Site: brandenburg
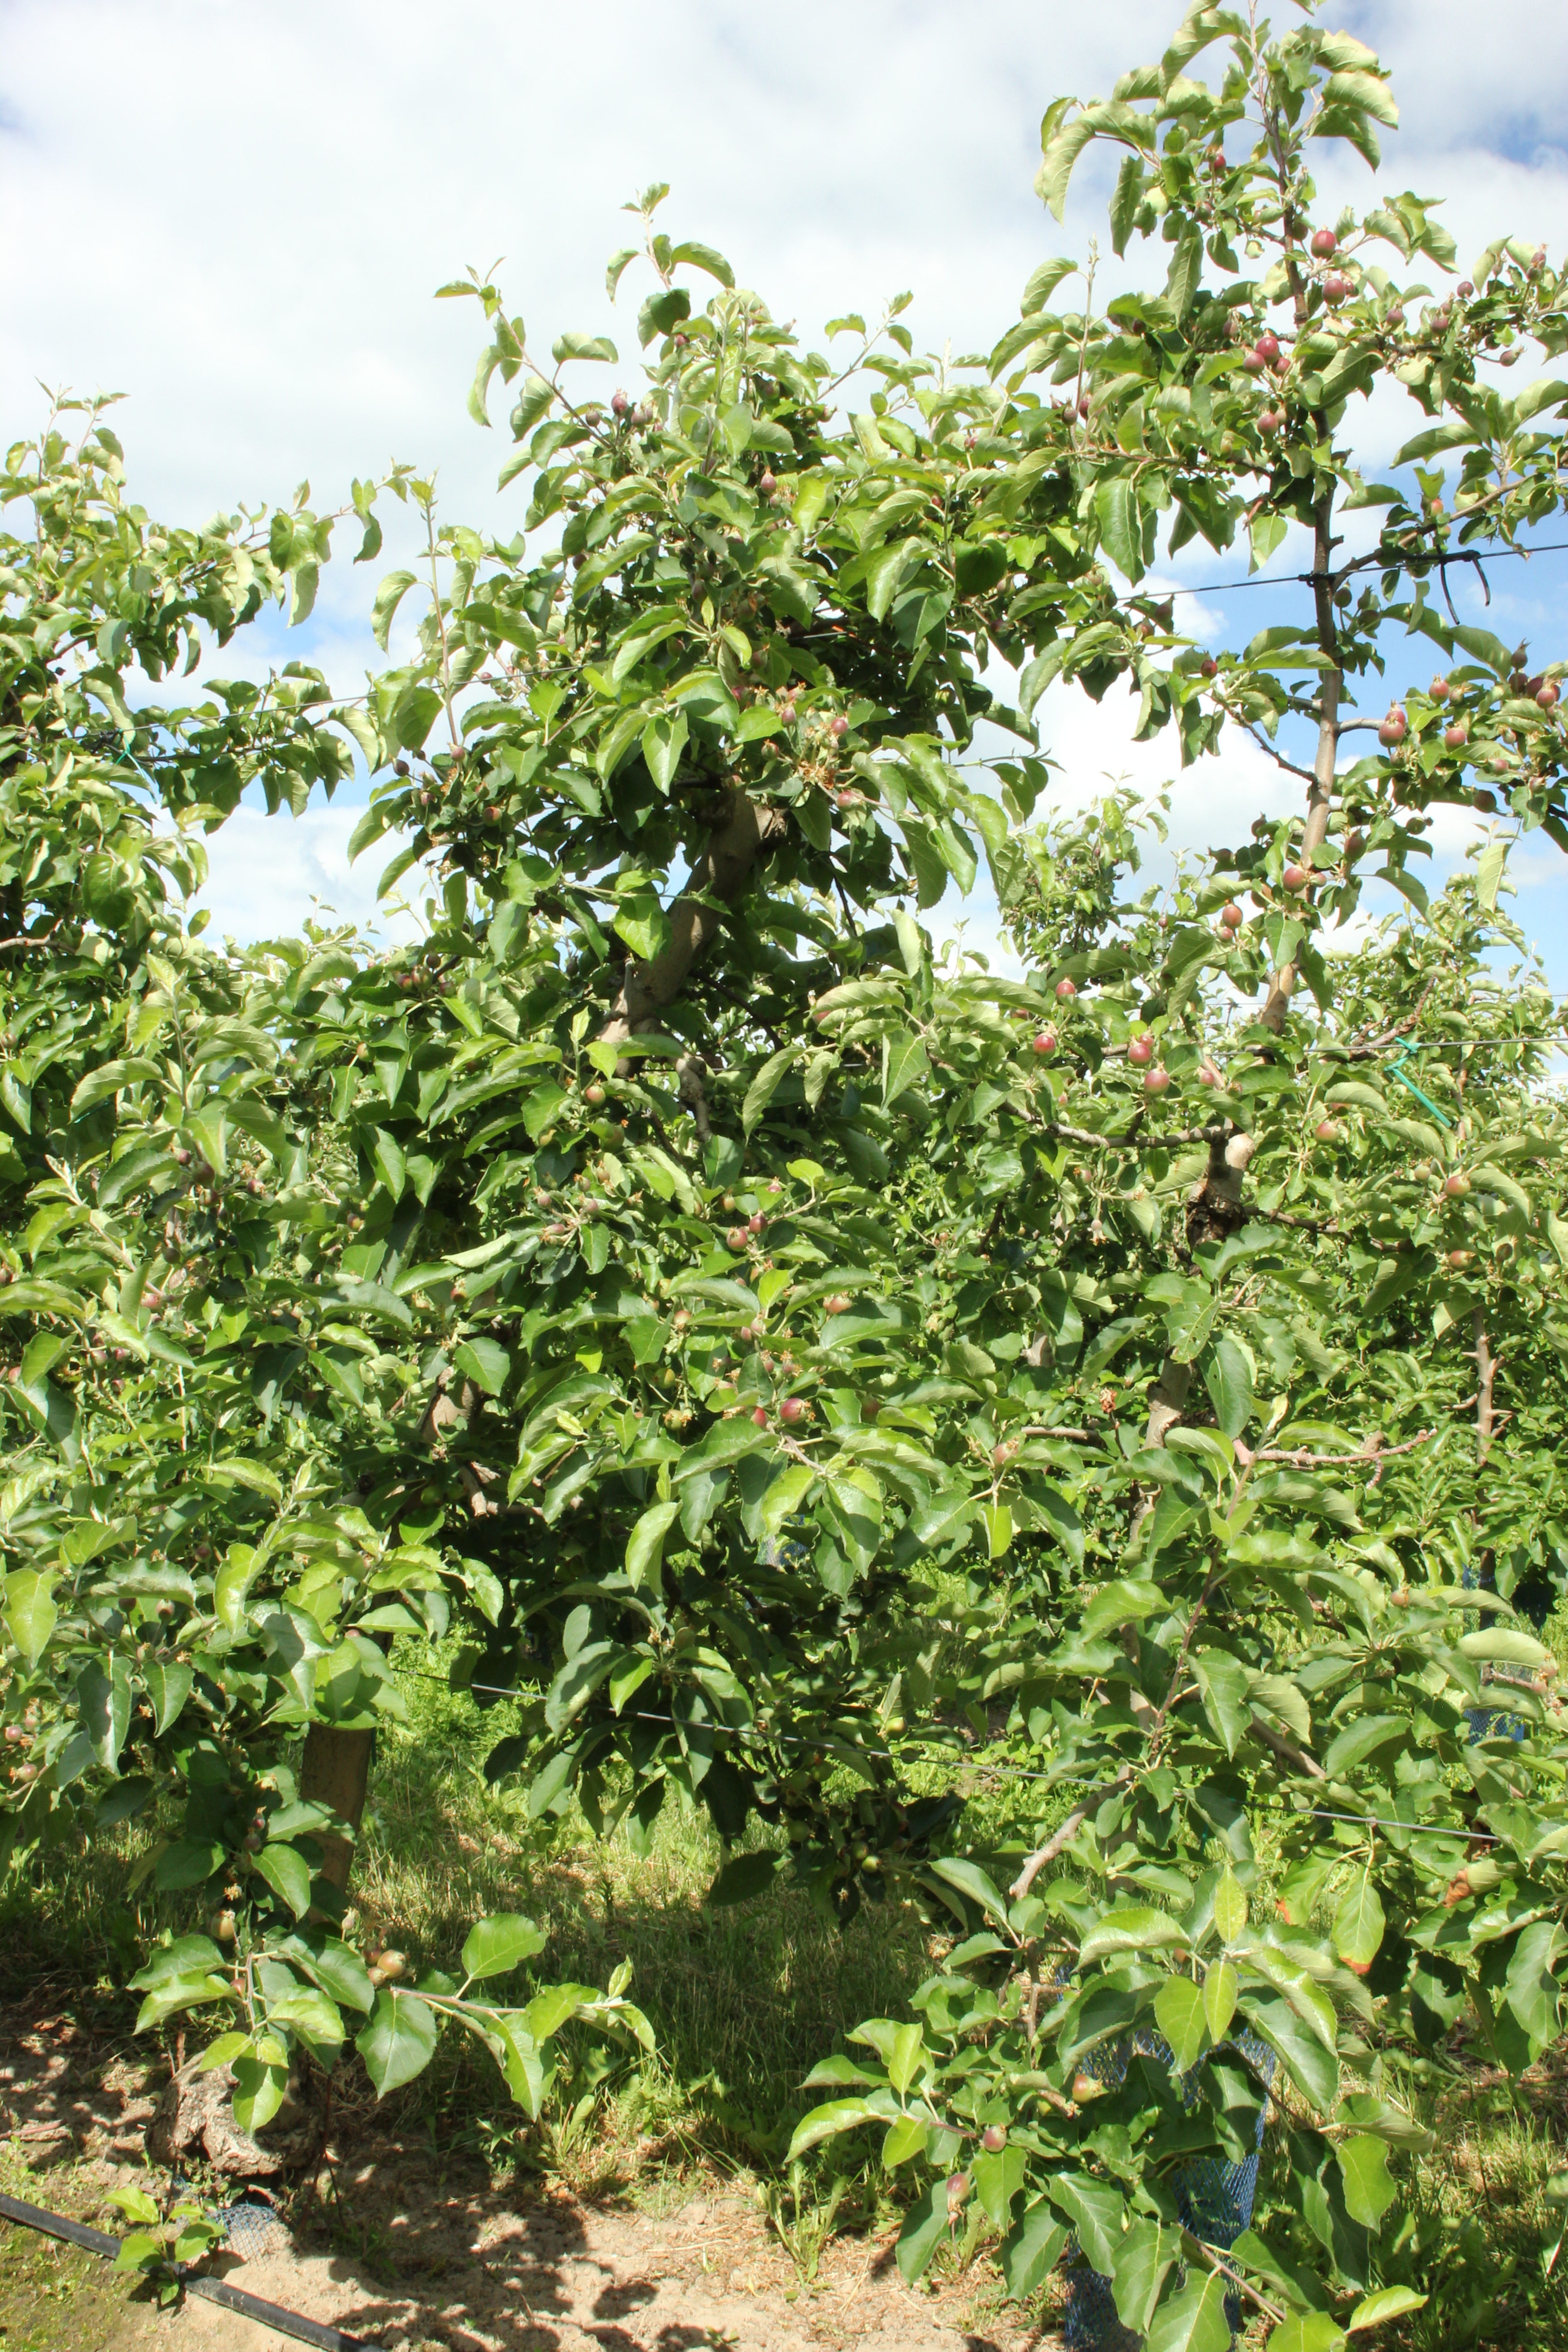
Growth stage (BBCH 72): Development of fruit